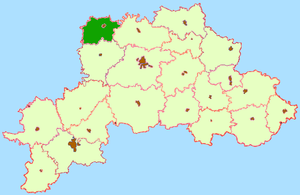
Le raïon de Krouhlaïe ou raïon de Krougloïe est une subdivision de la voblast de Moguilev, en Biélorussie. Son centre administratif est la commune urbaine de Krouhlaïe.